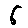
Label: 6